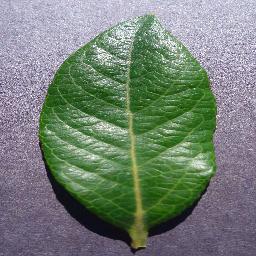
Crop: blueberry
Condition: healthy